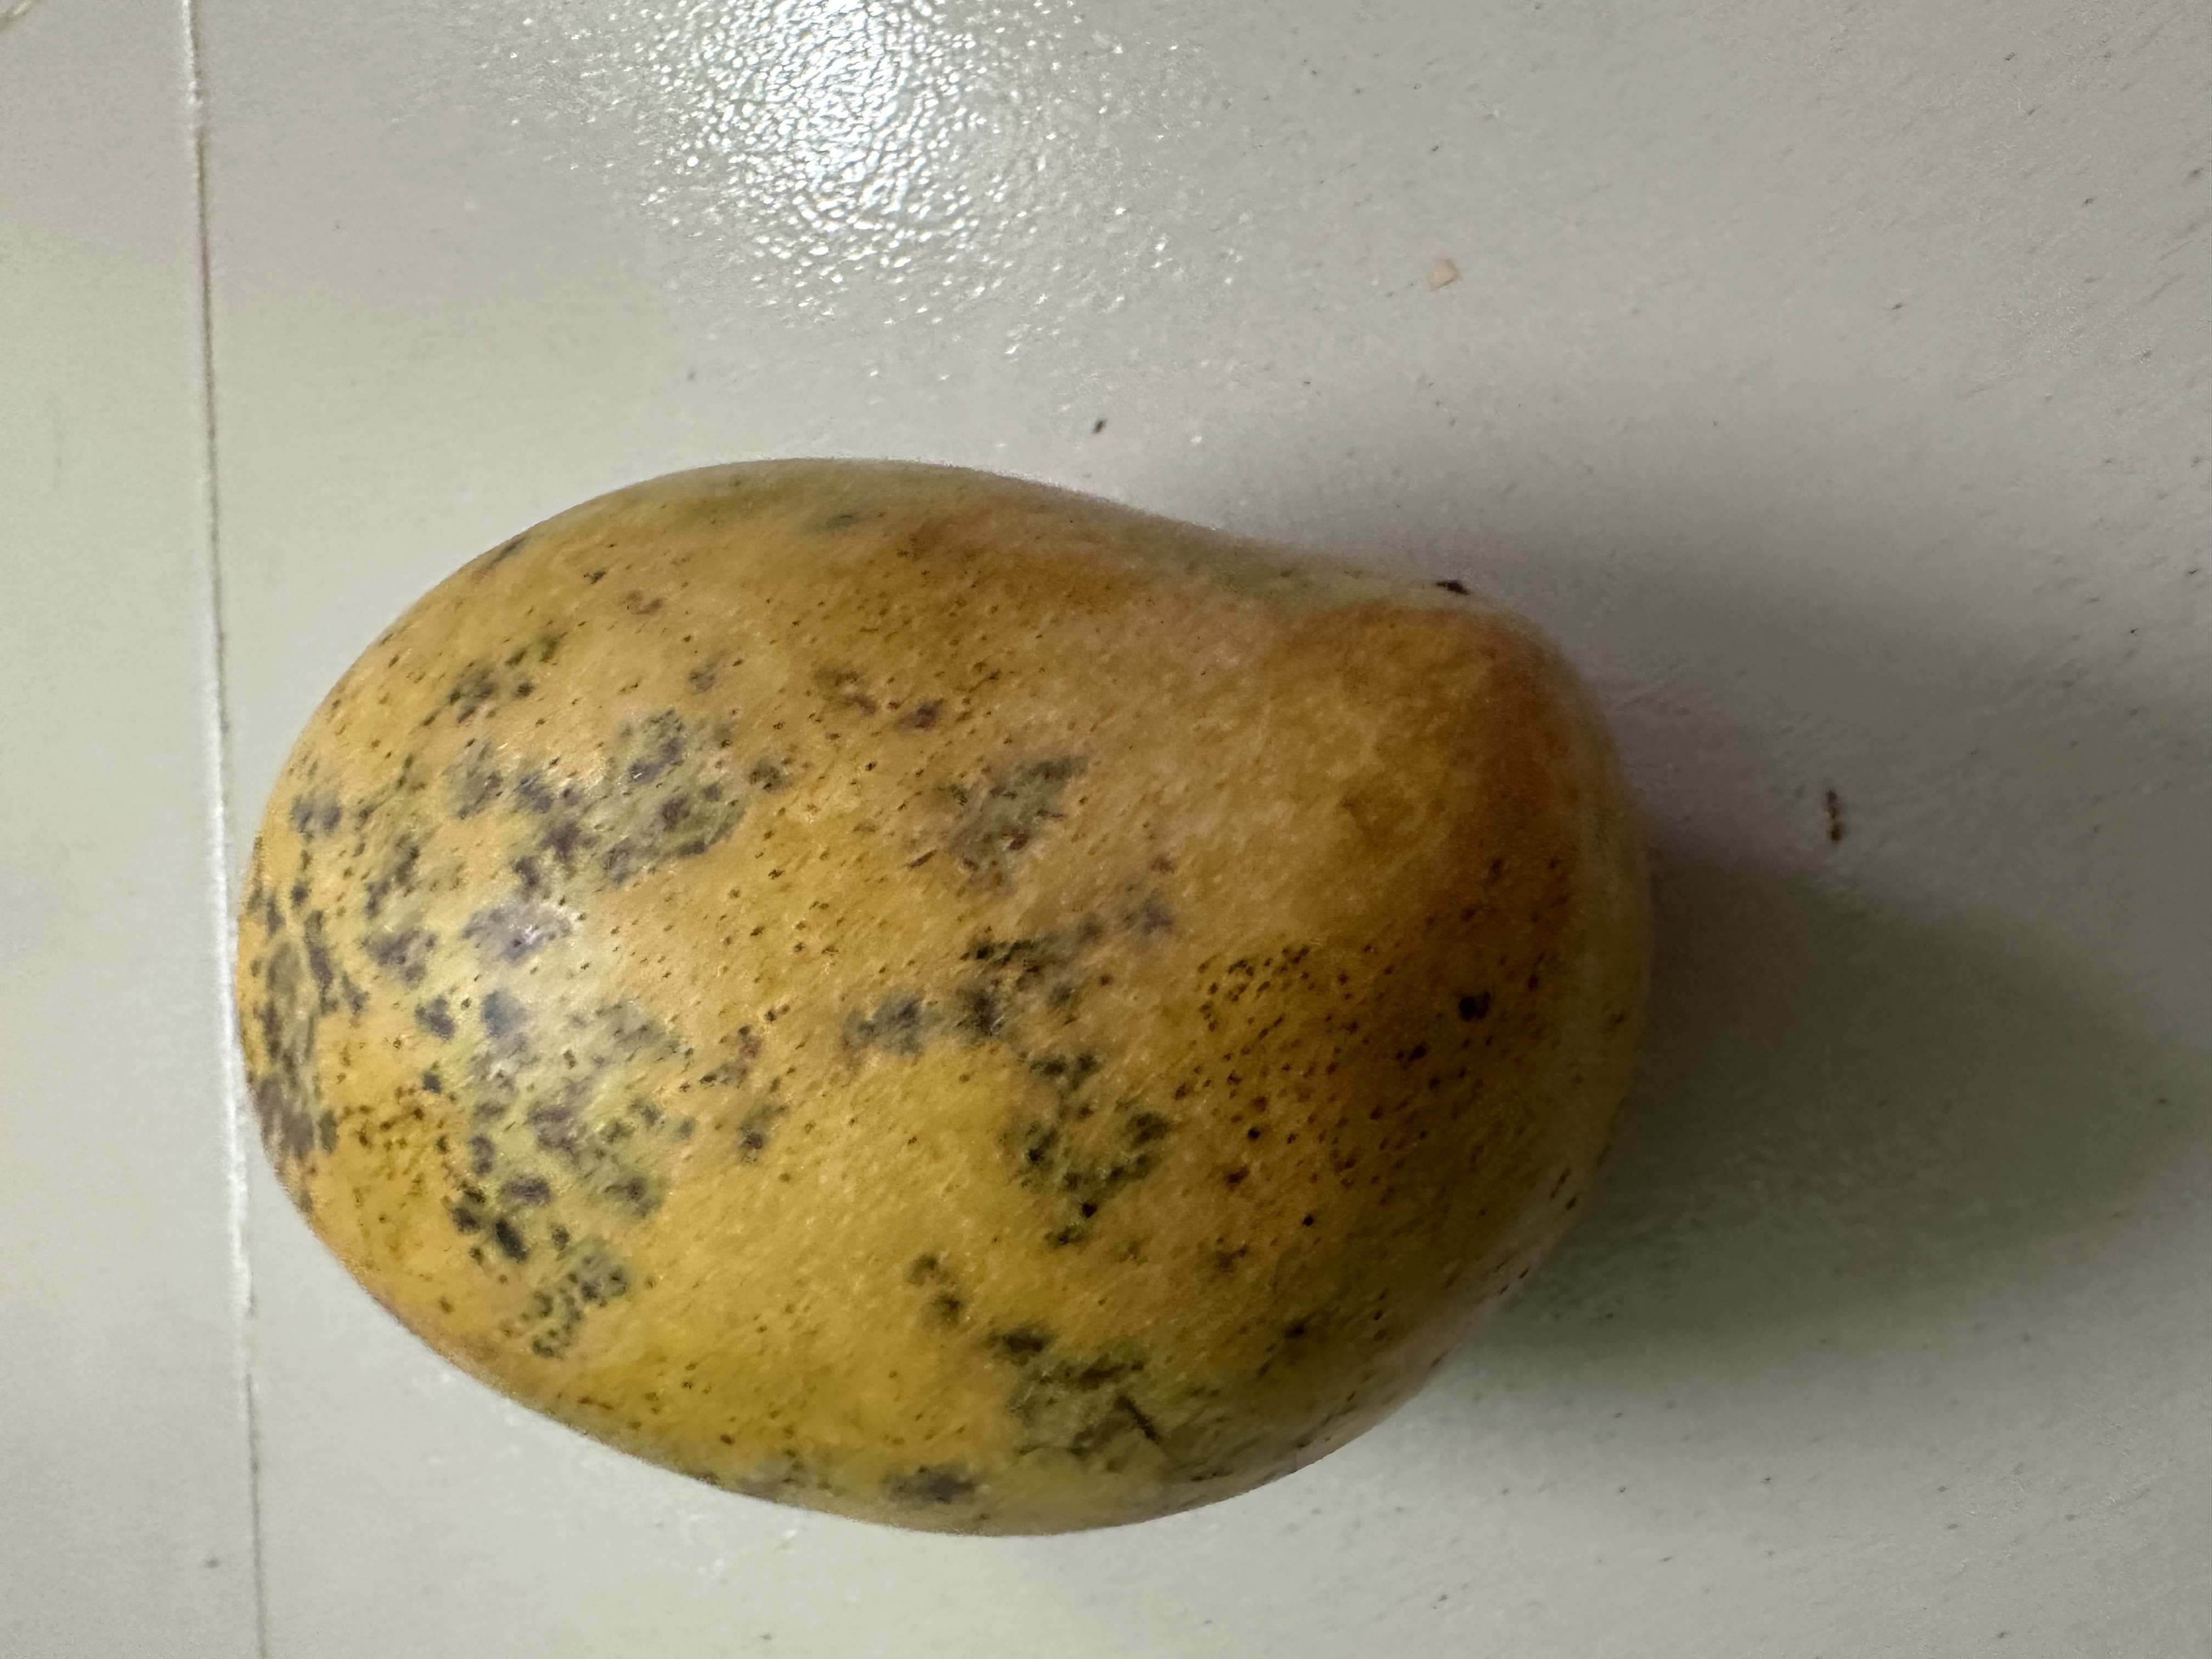
Mango variety: Mollika